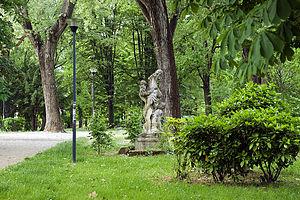
Les jardins de la Villa Querini , Mestre. Italiano: I giardini di Villa Querini, Mestre.
Mestre est une localité de la commune de Venise dans la région Vénétie dans le nord-est de l'Italie et constitue l'expansion de la cité de Venise sur la terre ferme.